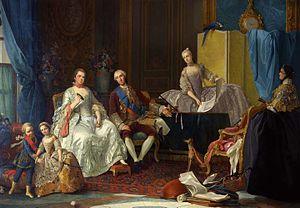
Louise-Élisabeth de France, fille de France, puis infante d'Espagne et duchesse de Parme et de Plaisance, est l'aînée des dix enfants du roi de France Louis XV et de Marie Leszczyńska.
Philippe Iᵉʳ de Parme, infant d'Espagne, fils du roi Philippe V, membre de la maison de Bourbon d'Espagne, il devient duc de Parme, de Plaisance et de Guastalla en 1748 avec le soutien de son beau-père le roi Louis XV de France et de son frère le roi Ferdinand VI d'Espagne.
Isabelle Marie Louise Antoinette de Bourbon-Parme, princesse de Parme, née le 31 décembre 1741 à Madrid et morte le 27 novembre 1763 à Vienne, est la fille de Philippe Iᵉʳ, duc de Parme, Plaisance et Guastalla et de Louise-Élisabeth de France, fille aînée du roi de France Louis XV.